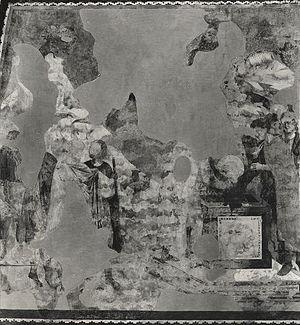
Cette page est une liste des œuvres de Giotto, plus précisément Giotto di Bondone ou Ambrogiotto di Bondone, peintre, un sculpteur et architecte italien du Trecento, dont les œuvres sont à l'origine du renouveau de la peinture occidentale. C'est l'influence de sa peinture qui va provoquer le vaste mouvement de la Renaissance à partir du siècle suivant.
La Joseph descendu dans le puits est une fresque attribuée au peintre Giotto di Bondone, datée des environs de 1291-1295 et située dans la partie supérieure de la paroi de droite de l'église supérieure de la basilique Saint-François d'Assise.